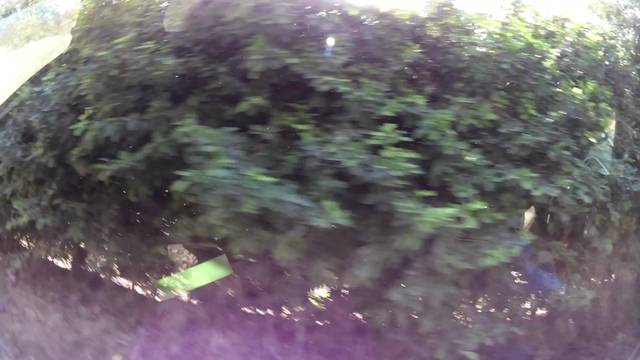
Region: Colombia
Coordinates: 10.359, -75.488